Soviet industrial espionage of Concorde

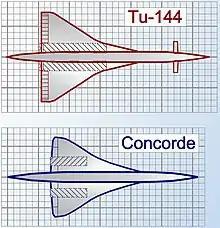
Differences between the two supersonic aircraft

The Tu-144 did not have vortices over its wing to provide extra lift at low speed. There were no overseas demonstration sales flights, which Concorde had attempted. The engines were not flight tested before the Tu-144 had first flown.